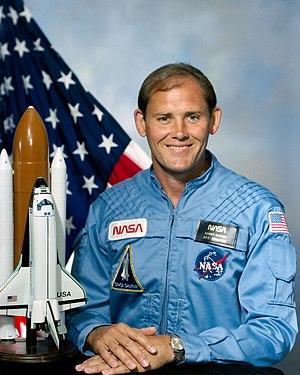
Manley Lanier Carter Jr dit Sonny Carter est un astronaute américain né le 15 août 1947 et décédé le 5 avril 1991.